Industrial Research Limited

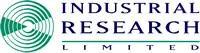
Original logo used 1992–2007

Industrial Research Limited (IRL) was a Crown Research Institute of New Zealand that was established in 1992 and merged into Callaghan Innovation, a new Crown entity, on 1 February 2013. IRL provided research, development and commercialisation services aimed at fostering industry development, economic growth and business expansion. It was established when the Department of Scientific and Industrial Research was disbanded and its staff and assets redistributed to form the research institutes in 1992.